Gudetama

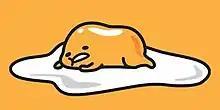
Gudetama

Gudetama, stylized in all lowercase is a fictional character created in 2013 by Amy, the nom de plume of for Sanrio, and is a perpetually tired, apathetic anthropomorphic egg yolk. The name "Gudetama" is a portmanteau or blend word of the Japanese words for and .